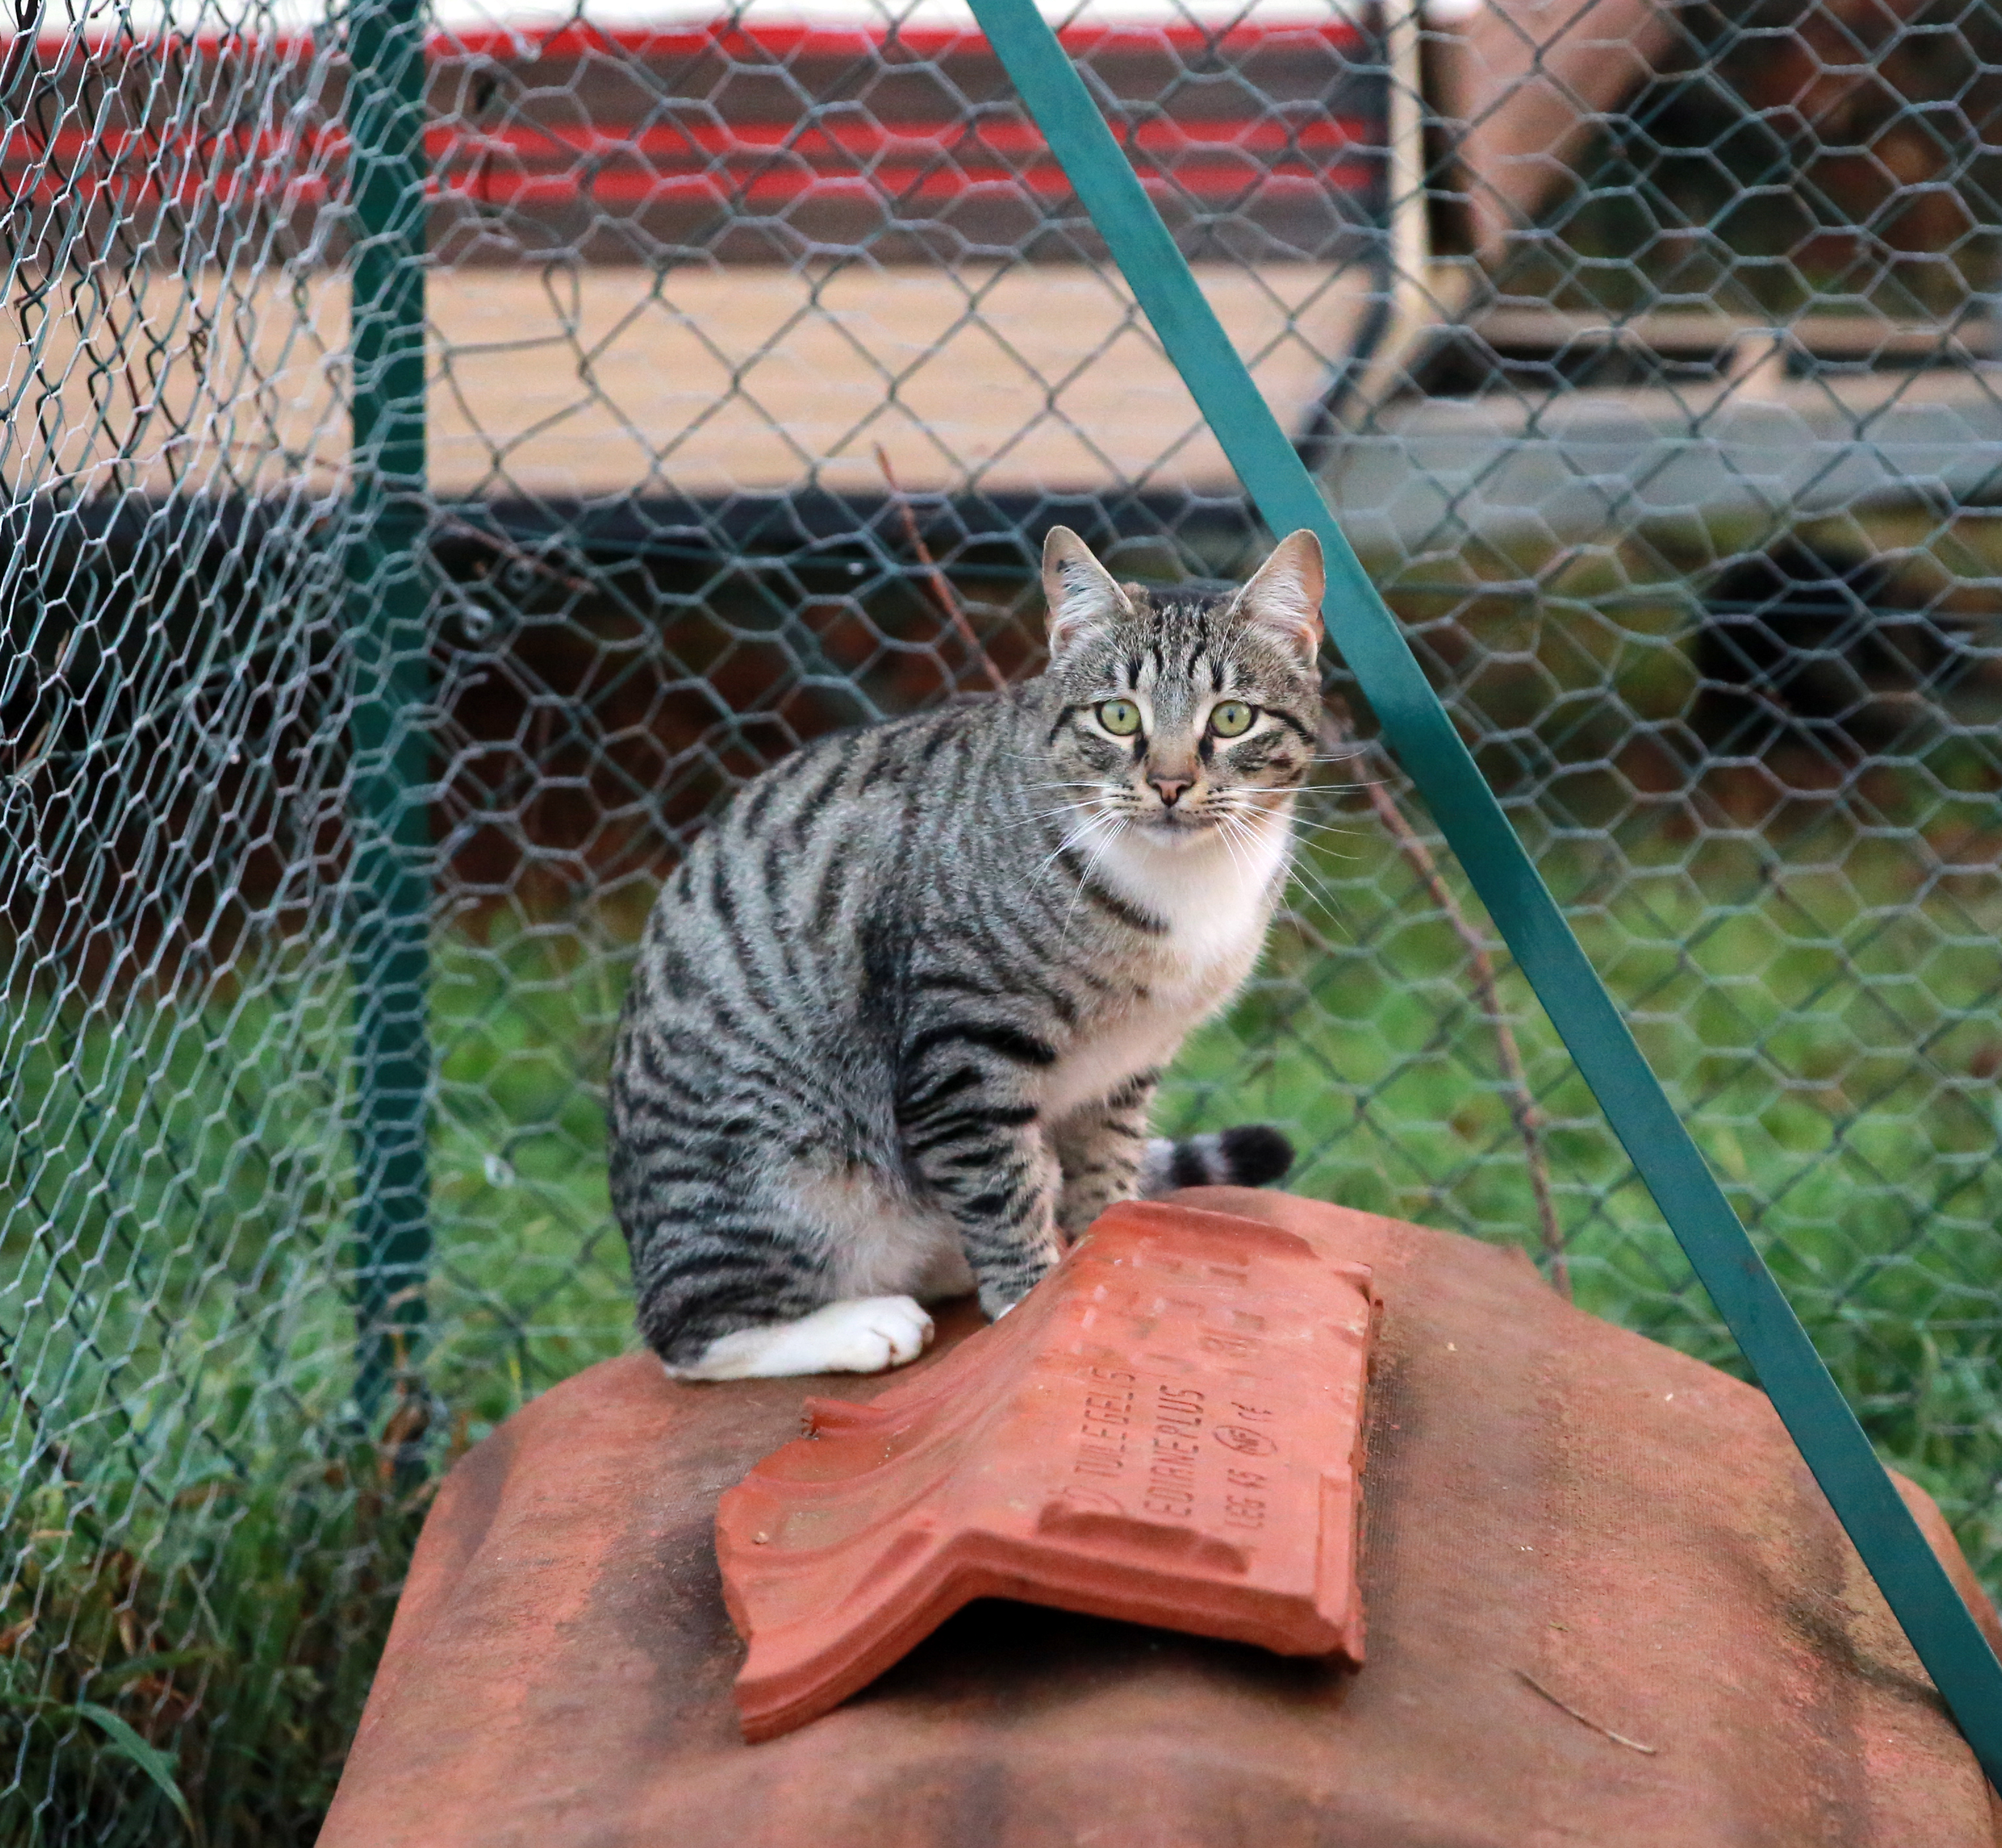
france, europe, zoo, cat, canon, mammal, fauna, pets, cats, whiskers, midi, tiger, vertebrate, association, isasza, chats, southfrance, hrault, animaldomestique, hauskatze, violslefort, enclos, exterieur, languedoc, protectionfline, katzenschutz, catsprotection, bnvoles, small to medium sized cats, cat like mammal